Pixton Park

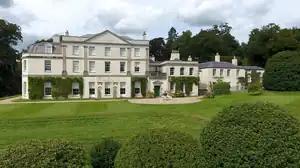
Pixton Park, south front

Pixton Park is a country house in the parish of Dulverton, Somerset, England. It is associated with at least three historically significant families, successively by descent: Acland, amongst the largest landowners in the West Country; Herbert, politicians and diplomats; and Waugh, writers. The present grade II* listed Georgian mansion house was built "circa" 1760 by the Acland family and in 1870 was altered by Henry Herbert, 4th Earl of Carnarvon (1831–1890). Although Pixton Park is situated within the manor of Dulverton, the manorial chapel relating to Pixton is situated not at Dulverton but within the Church of St Nicholas, Brushford, across the River Barle, as the lordship of the manor of Dulverton was held from 1568 by the Sydenham family seated at Combe House, on the opposite side of the River Barle to Dulverton and Pixton.